Lael Morgan

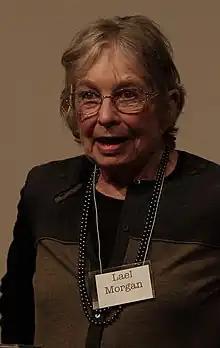
Morgan in 2014

Lael Warren Morgan (May 12, 1936 - July 26, 2022) was an American journalist, author and historian who wrote books about Alaska's history and people.